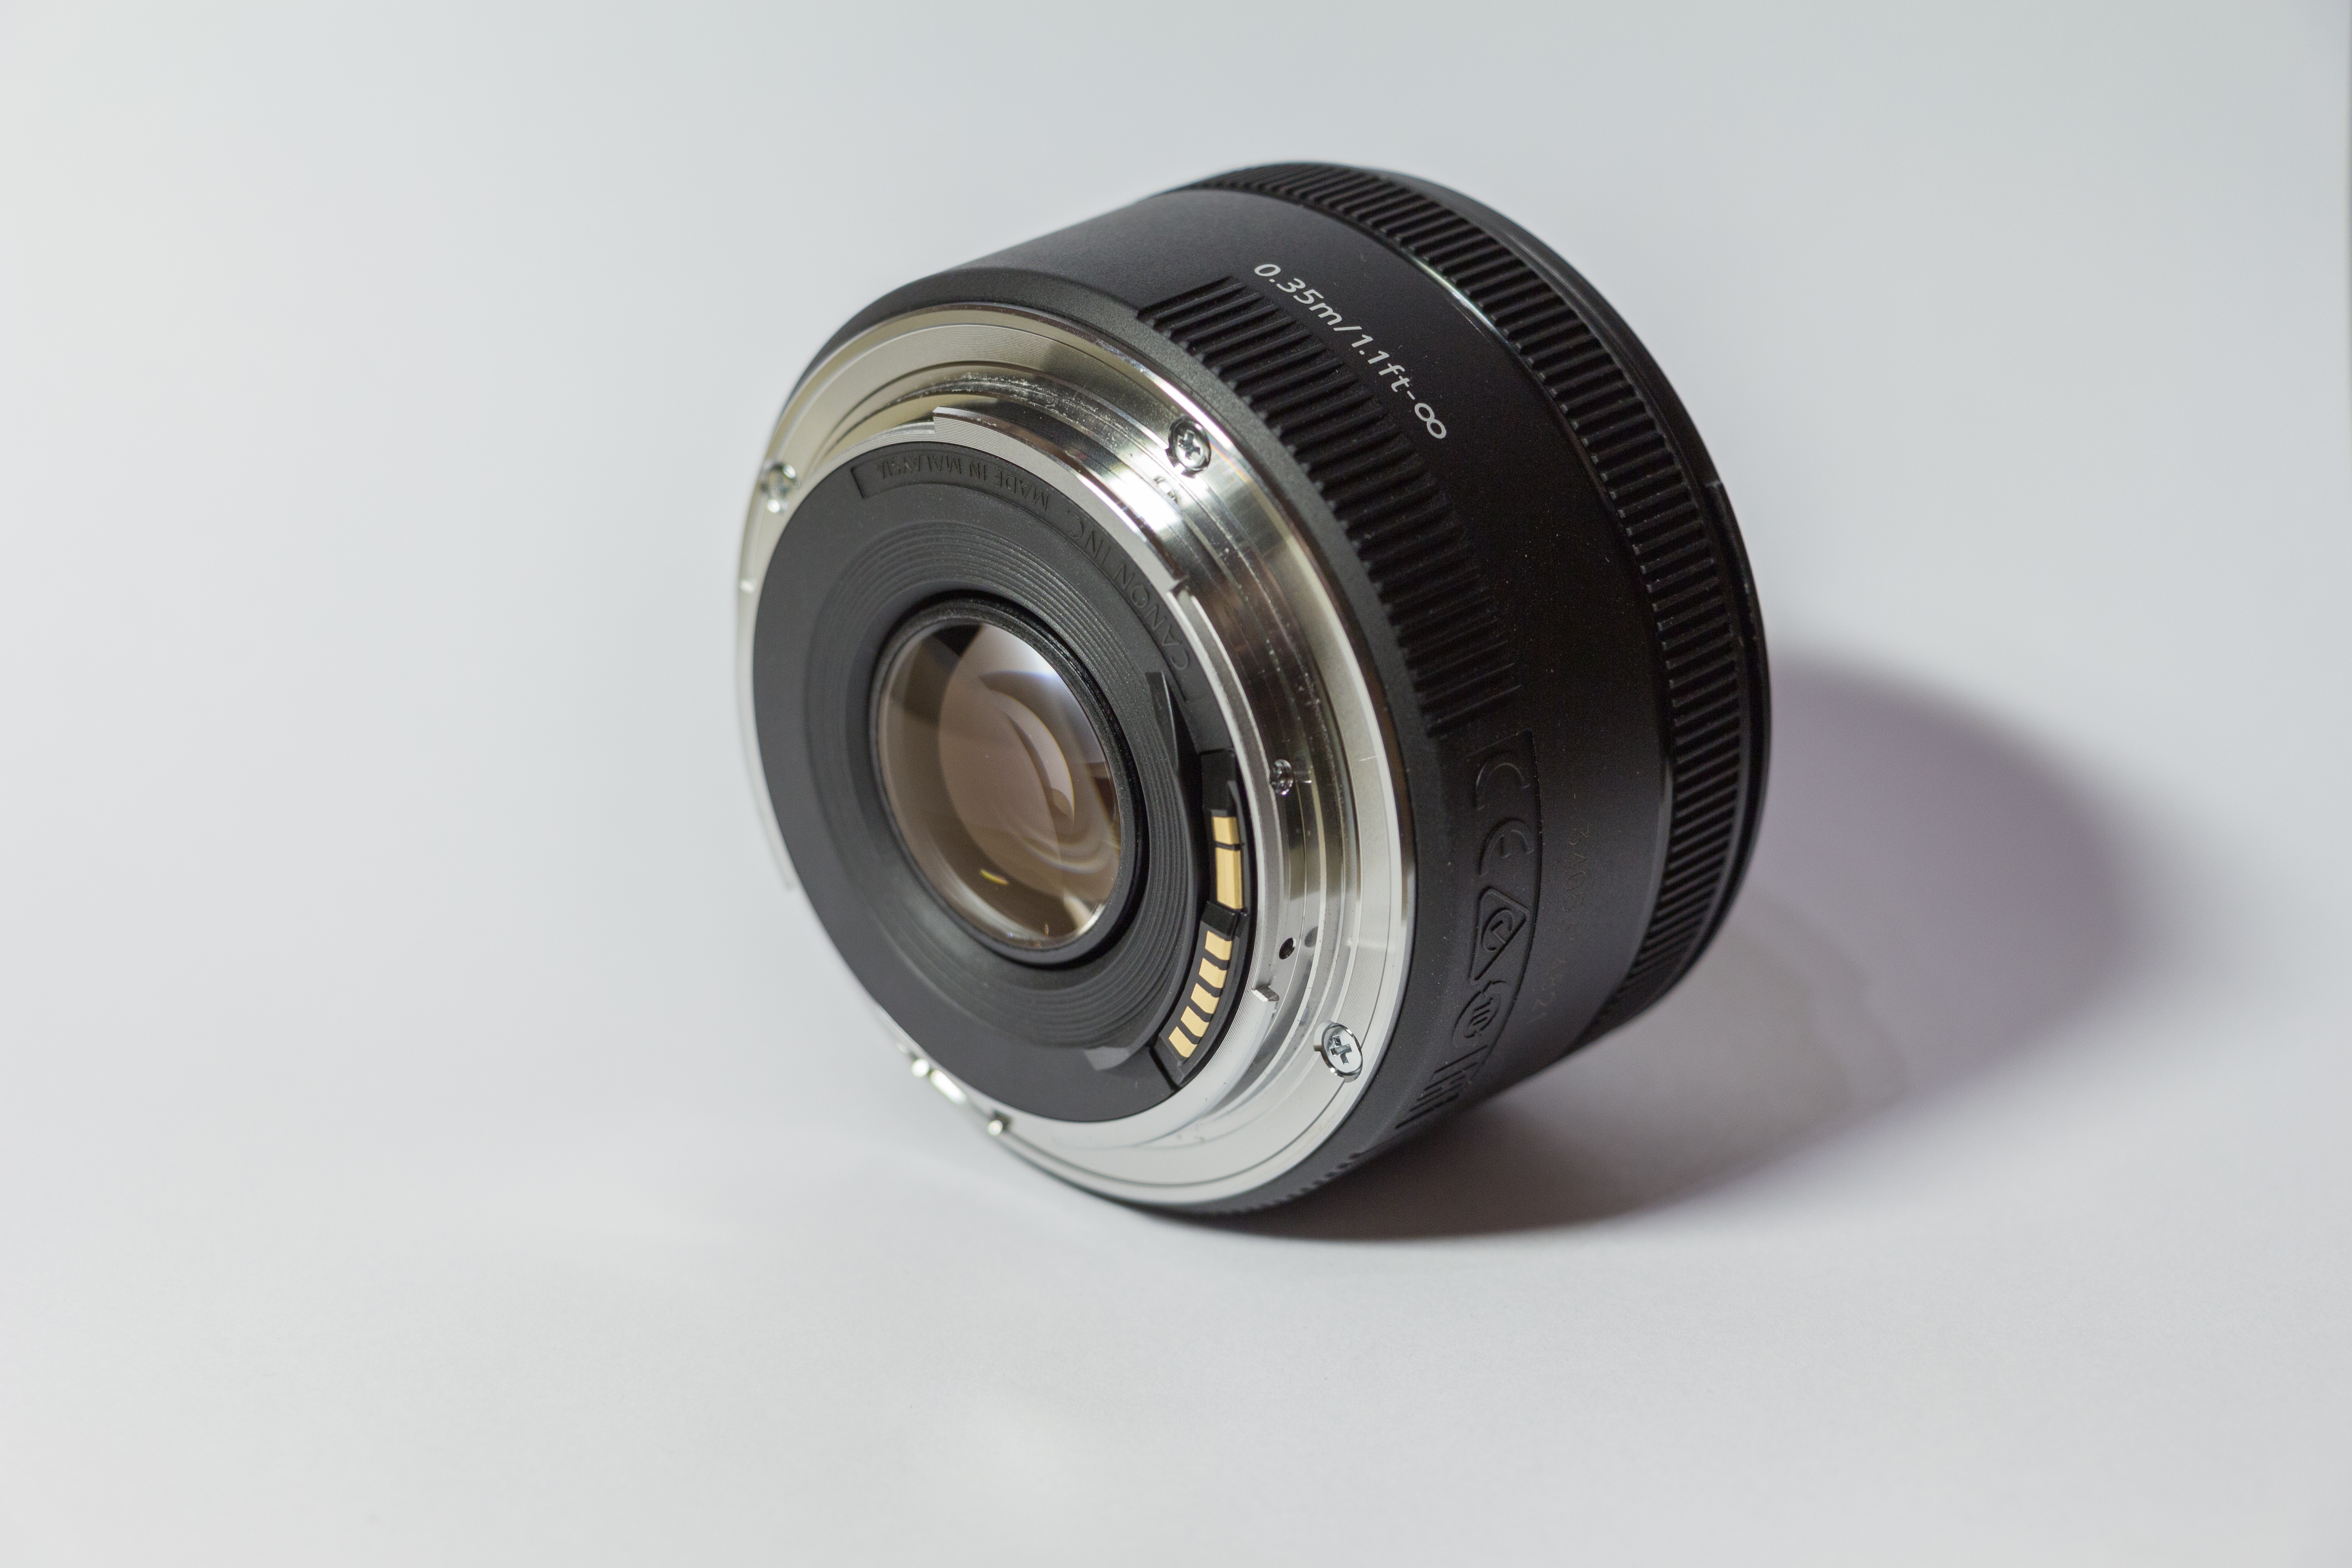
camera, photography, photographer, wheel, glass, photo, slr, dslr, lens, macro, canon, product, recording, digital camera, 50mm, photograph, camera lens, photo camera, cameras optics, teleconverter